Redback spider

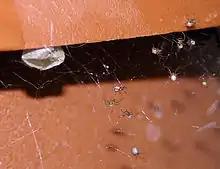
Redback spiderlings

Spiderlings hatch from their eggs after about 8 days and can emerge from the egg sac as early as 11 days after being laid, although cooler temperatures can significantly slow their development so that emergence does not occur for months. After hatching they spend about a week inside the egg sac, feeding on the yolk and molting once. Baby spiders appear from September to January (spring to early summer). Male spiders mature through five instars in about 45–90 days. Females mature through seven–eight instars in about 75–120 days. Males live for up to six or seven months, while females may live between two and three years. Laboratory tests have shown that redbacks may survive for an average of 100 days, and sometimes over 300 days without any food, those starved at faring better than those kept without food at . Spiders are known to reduce their metabolic rates in response to starvation, and can distend their abdomens to store large amounts of food. Redbacks can survive temperatures from below freezing point to , though they do need relatively warm summers, with temperatures of for two to three months, to survive and breed.